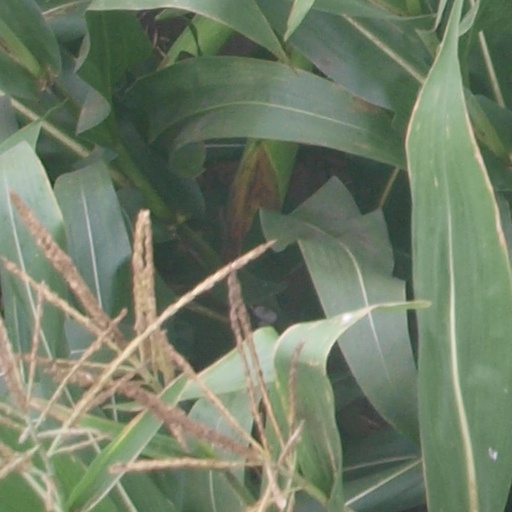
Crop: maize; corn